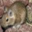
Label: mouse